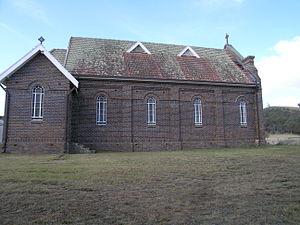
Ben Lomond est un village de Nouvelle-Galles du Sud, en Australie à 571 km au nord de Sydney à 6 km de la New England Highway.